Ottoman–Portuguese conflicts (1538–1560)

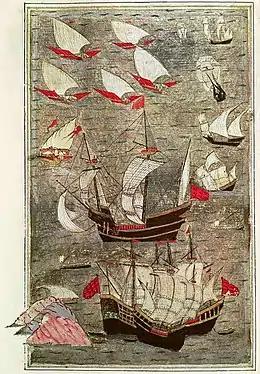
Ottoman fleet in the Indian Ocean in the 16th century.

Seydi Ali Reis was appointed as the admiral after the failure of the third expedition, in 1553. But what he found in Basra was a group of neglected galleys. Nevertheless, after some maintenance, he decided to sail. He passed through the Strait of Hormuz and began sailing along Omani shores where he fought the Portuguese fleet twice. After the second battle, Seydi Ali Reis fled the battle, eventually reaching Gujarat and was forced into the harbor of Surat by the caravels of Dom Jerónimo, where the Gujarati governor welcomed him. When the Portuguese Viceroy knew in Goa of their presence in India, he dispatched two galleons and 30 warships on October 10 to the city, to pressure the governor to hand over the Turks. The governor did not surrender them but proposed to destroy their ships, to which the Portuguese agreed. The remainder of the fleet was unserviceable, resulting in his return home overland with 50 men. Seydi Ali Reis then arrived at the royal court of the Mughal Emperor Humayun in Delhi where he met the future Mughal emperor Akbar who was then 12 years old.